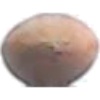
Label: Hazelnut 1